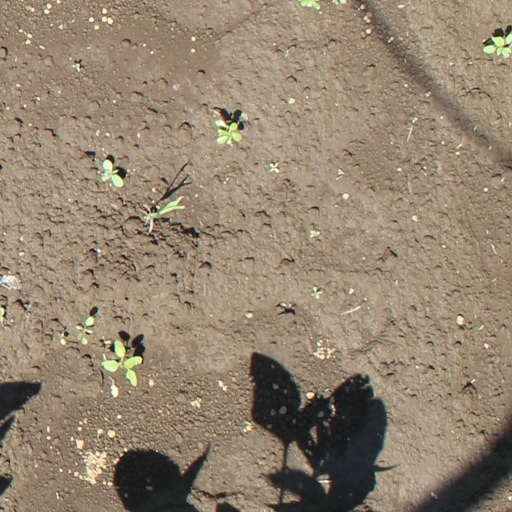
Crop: soybean